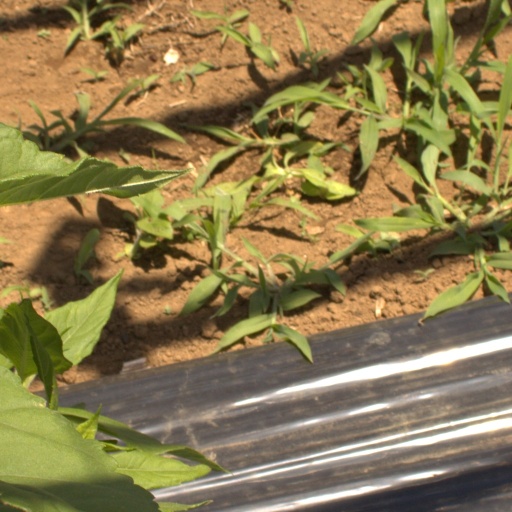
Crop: Jerusalem artichoke